8-pallo

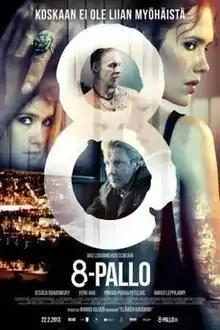
Theatrical poster

8-pallo is a 2013 Finnish film directed by Aku Louhimies and based on a crime novel "Elävien kirjoihin" by Marko Kilpi.